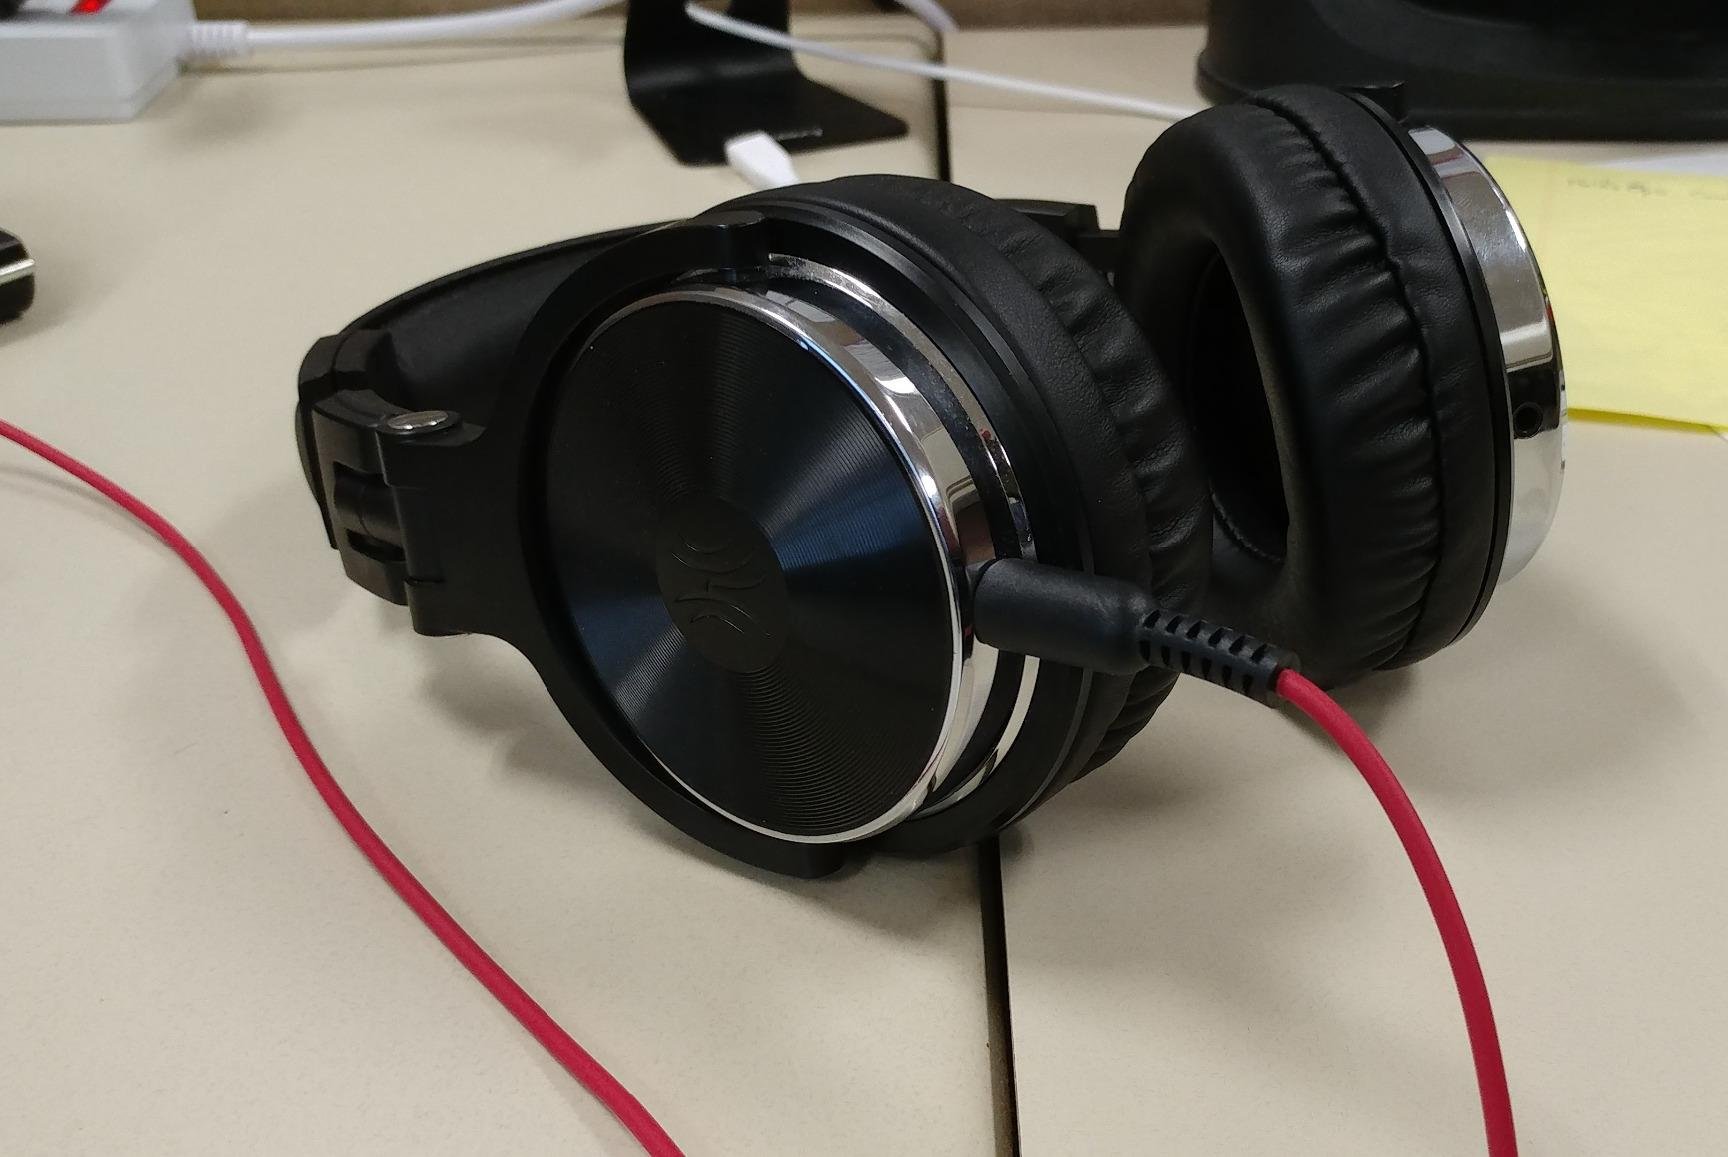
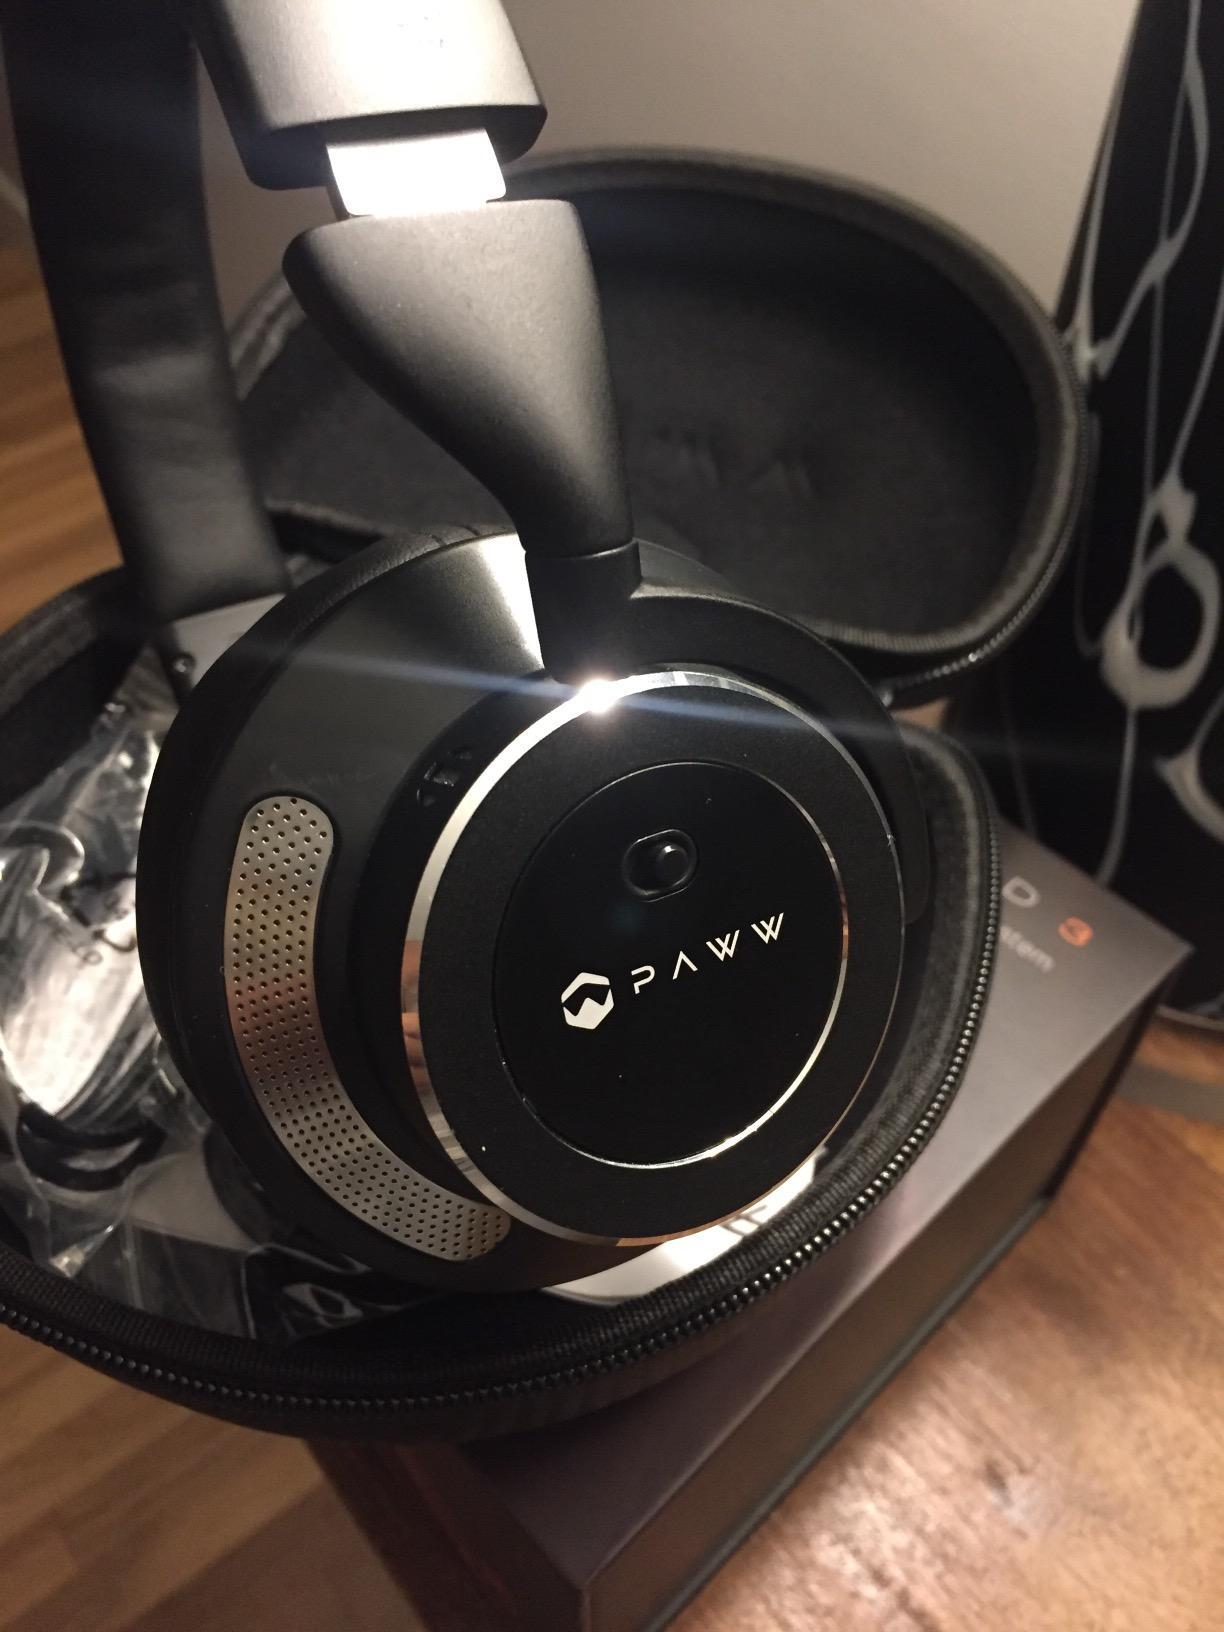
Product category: headphones
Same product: no